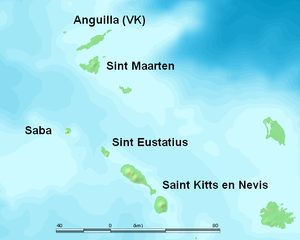
Sint Eustatius
Sint Eustatius, også kendt som Saint Eustace og Statia, er en ø i Caribien som politisk tilhører Holland. Den har en befolkning på 4.020. Sint Eustatius har status som nederlandsk kommune med særstatus. Frem til til 10. oktober 2010 var den en del af De Nederlandske Antiller.